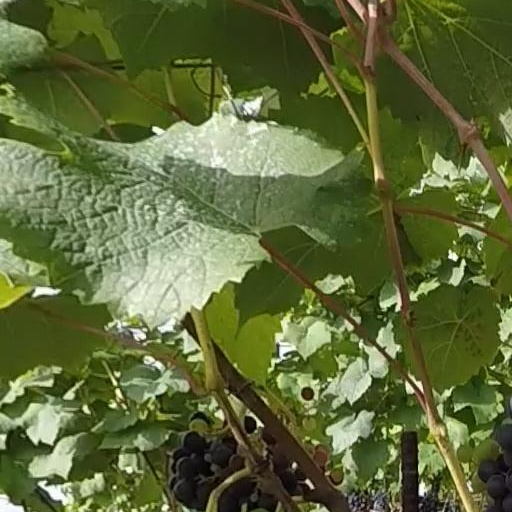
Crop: grape